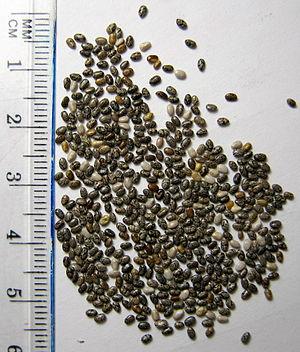
La chia, prononcé /ˈt͡ʃi.a/, est une plante herbacée annuelle de la famille des Lamiacées, originaire du Mexique. Cette sauge était cultivée pour ses graines alimentaires à l'époque précolombienne par les Amérindiens. Les graines de chia, qui furent une des bases de l'alimentation de plusieurs anciens peuples du Mexique, servirent aussi à des fins médicinales et comme offrandes aux dieux aztèques.
Les acides gras oméga-3, notés également ω₃, sont des acides gras polyinsaturés que l'on trouve en grandes quantités dans certains poissons gras, dans les graines de chia, le lin, la noix, la cameline, le colza et le soja. Des régimes alimentaires apportant une bonne quantité de ces aliments riches en oméga-3 sont le régime méditerranéen, le régime paléolithique et le régime Okinawa.